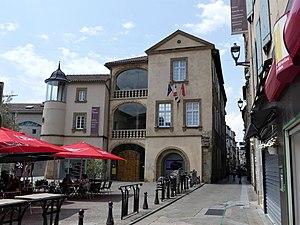
L'office de tourisme de Millau, Aveyron, France.